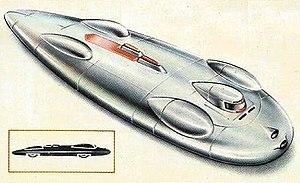
Railton Special 1947 (RM avec John Cobb à 634.39 kmh)
La Railton Spécial, reconstruite plus tard sous le nom de la Railton Mobil Spécial, est un véhicule à moteur conçu par Reid Railton et construit pour les tentatives de John Cobb de records de vitesse sur terre en 1938.